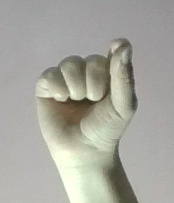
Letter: fa